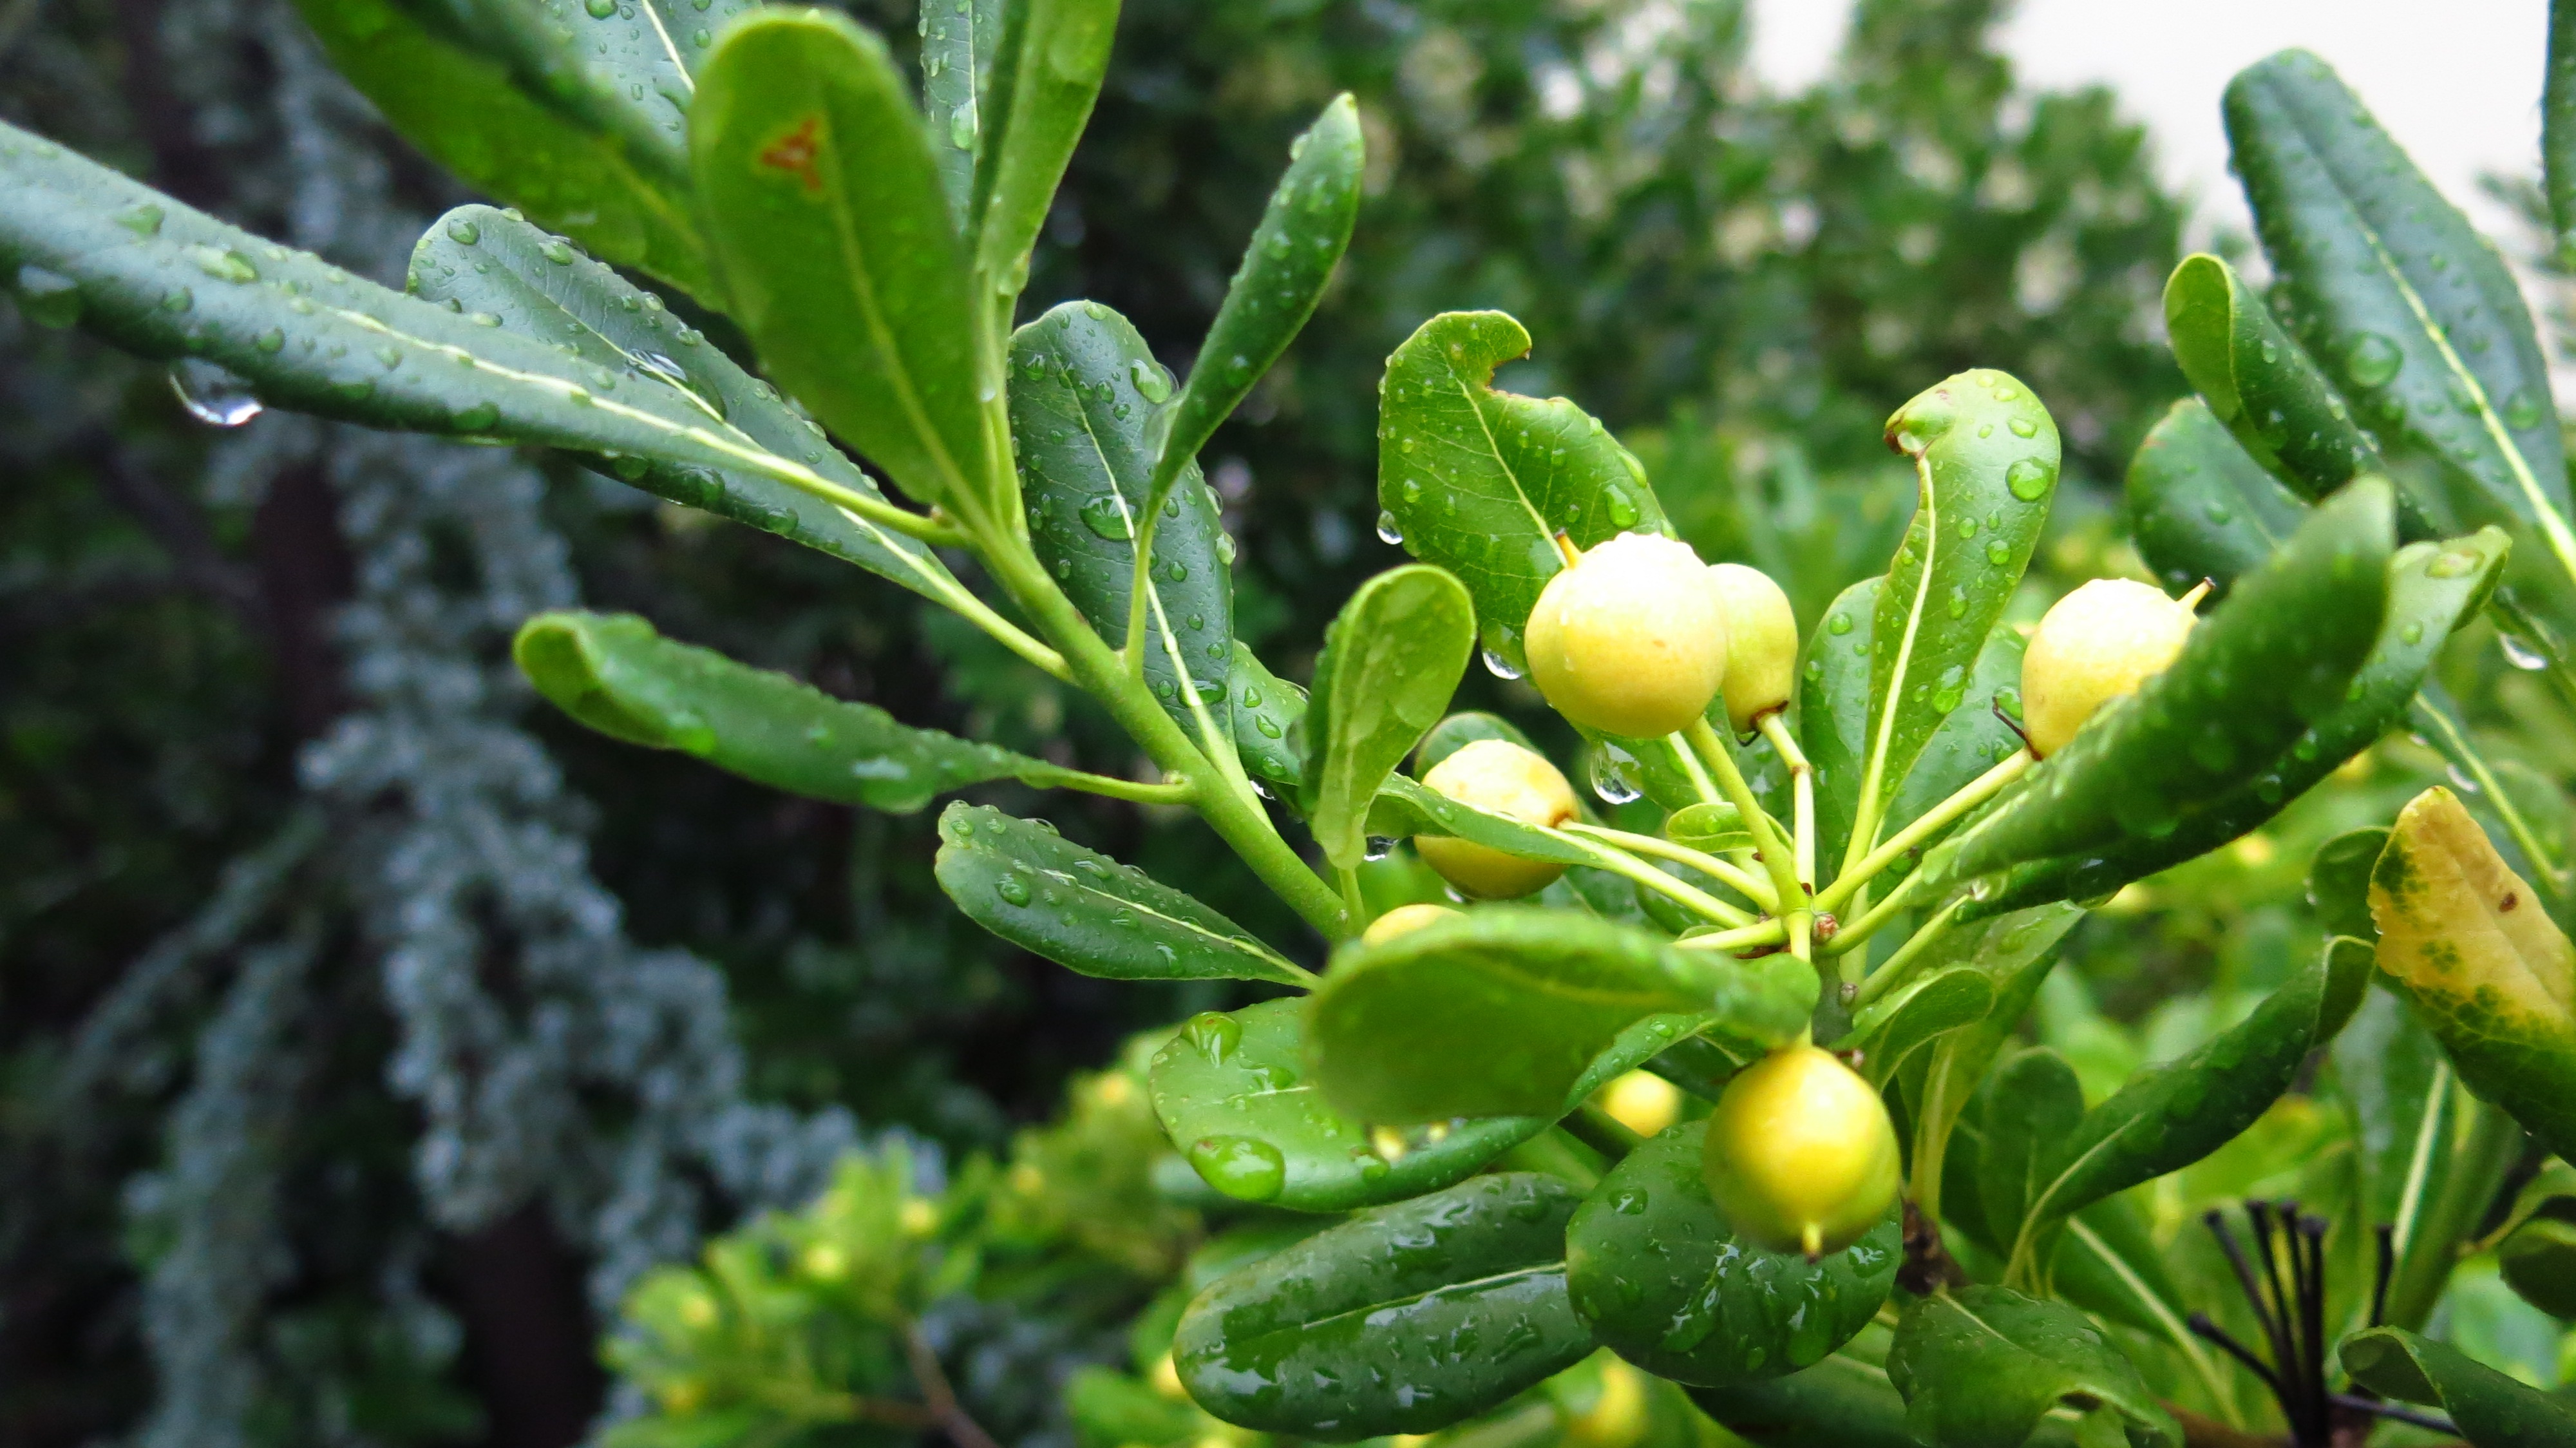
tree, nature, plant, rain, flower, wet, food, green, produce, vegetable, evergreen, flora, shrub, flowering plant, subshrub, drops plant leaves, woody plant, land plant, bird's eye chili